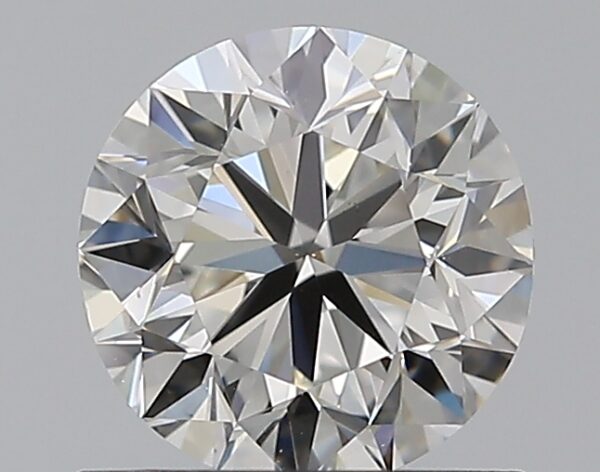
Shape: round
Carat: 0.9
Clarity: VS1
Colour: H
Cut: VG
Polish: EX
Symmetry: GD
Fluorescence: N
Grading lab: GIA
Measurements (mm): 5.96 x 6.04 x 3.87